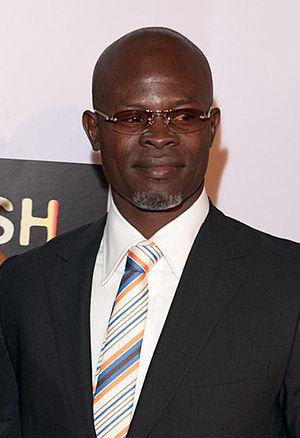
Gladiator est un film américano-britannique de Ridley Scott, sorti en 2000.